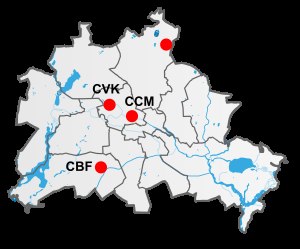
Charité
De fire campussers placering i Berlin
Charité – Universitätsmedizin Berlin er et universitetshospital beliggende i Tysklands hovedstad, Berlin. Hospitalet er tilknyttet de medicinske fakulteter ved Humboldt-Universität zu Berlin og Freie Universität Berlin, og hævder efter oprettelsen af sit fjerde campus i 2003 at være Europas største universitetshospital. Hospitalet blev grundlagt i 1710 og har i dag ry for at være blandt Europas førende indenfor hjertetransplantationer. Det beskæftiger 10.400 ansatte, 8.000 studerende, 3.500 sengepladser og en årlig omsætning på 1,8 mia. euro.